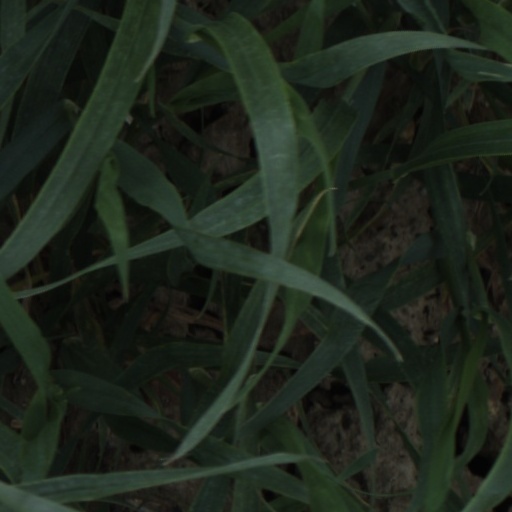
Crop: wheat